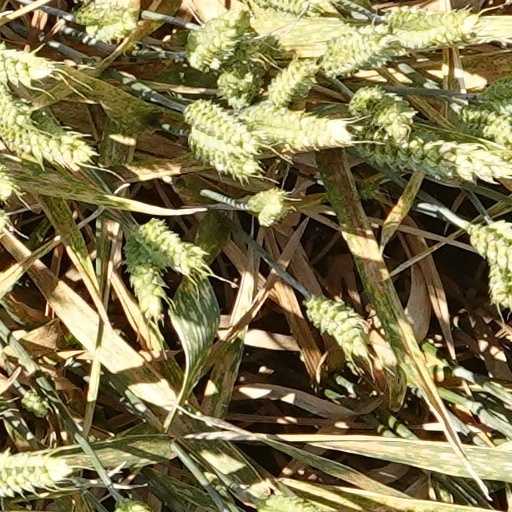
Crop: wheat